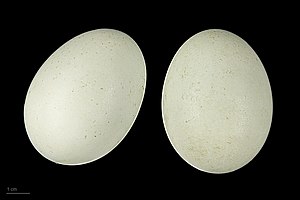
Islandsk hvinand
Æg af den islandske hvinand.
Islandsk hvinand er en andefugl, der lever på Island og i Nordamerika.